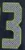
Number: 3